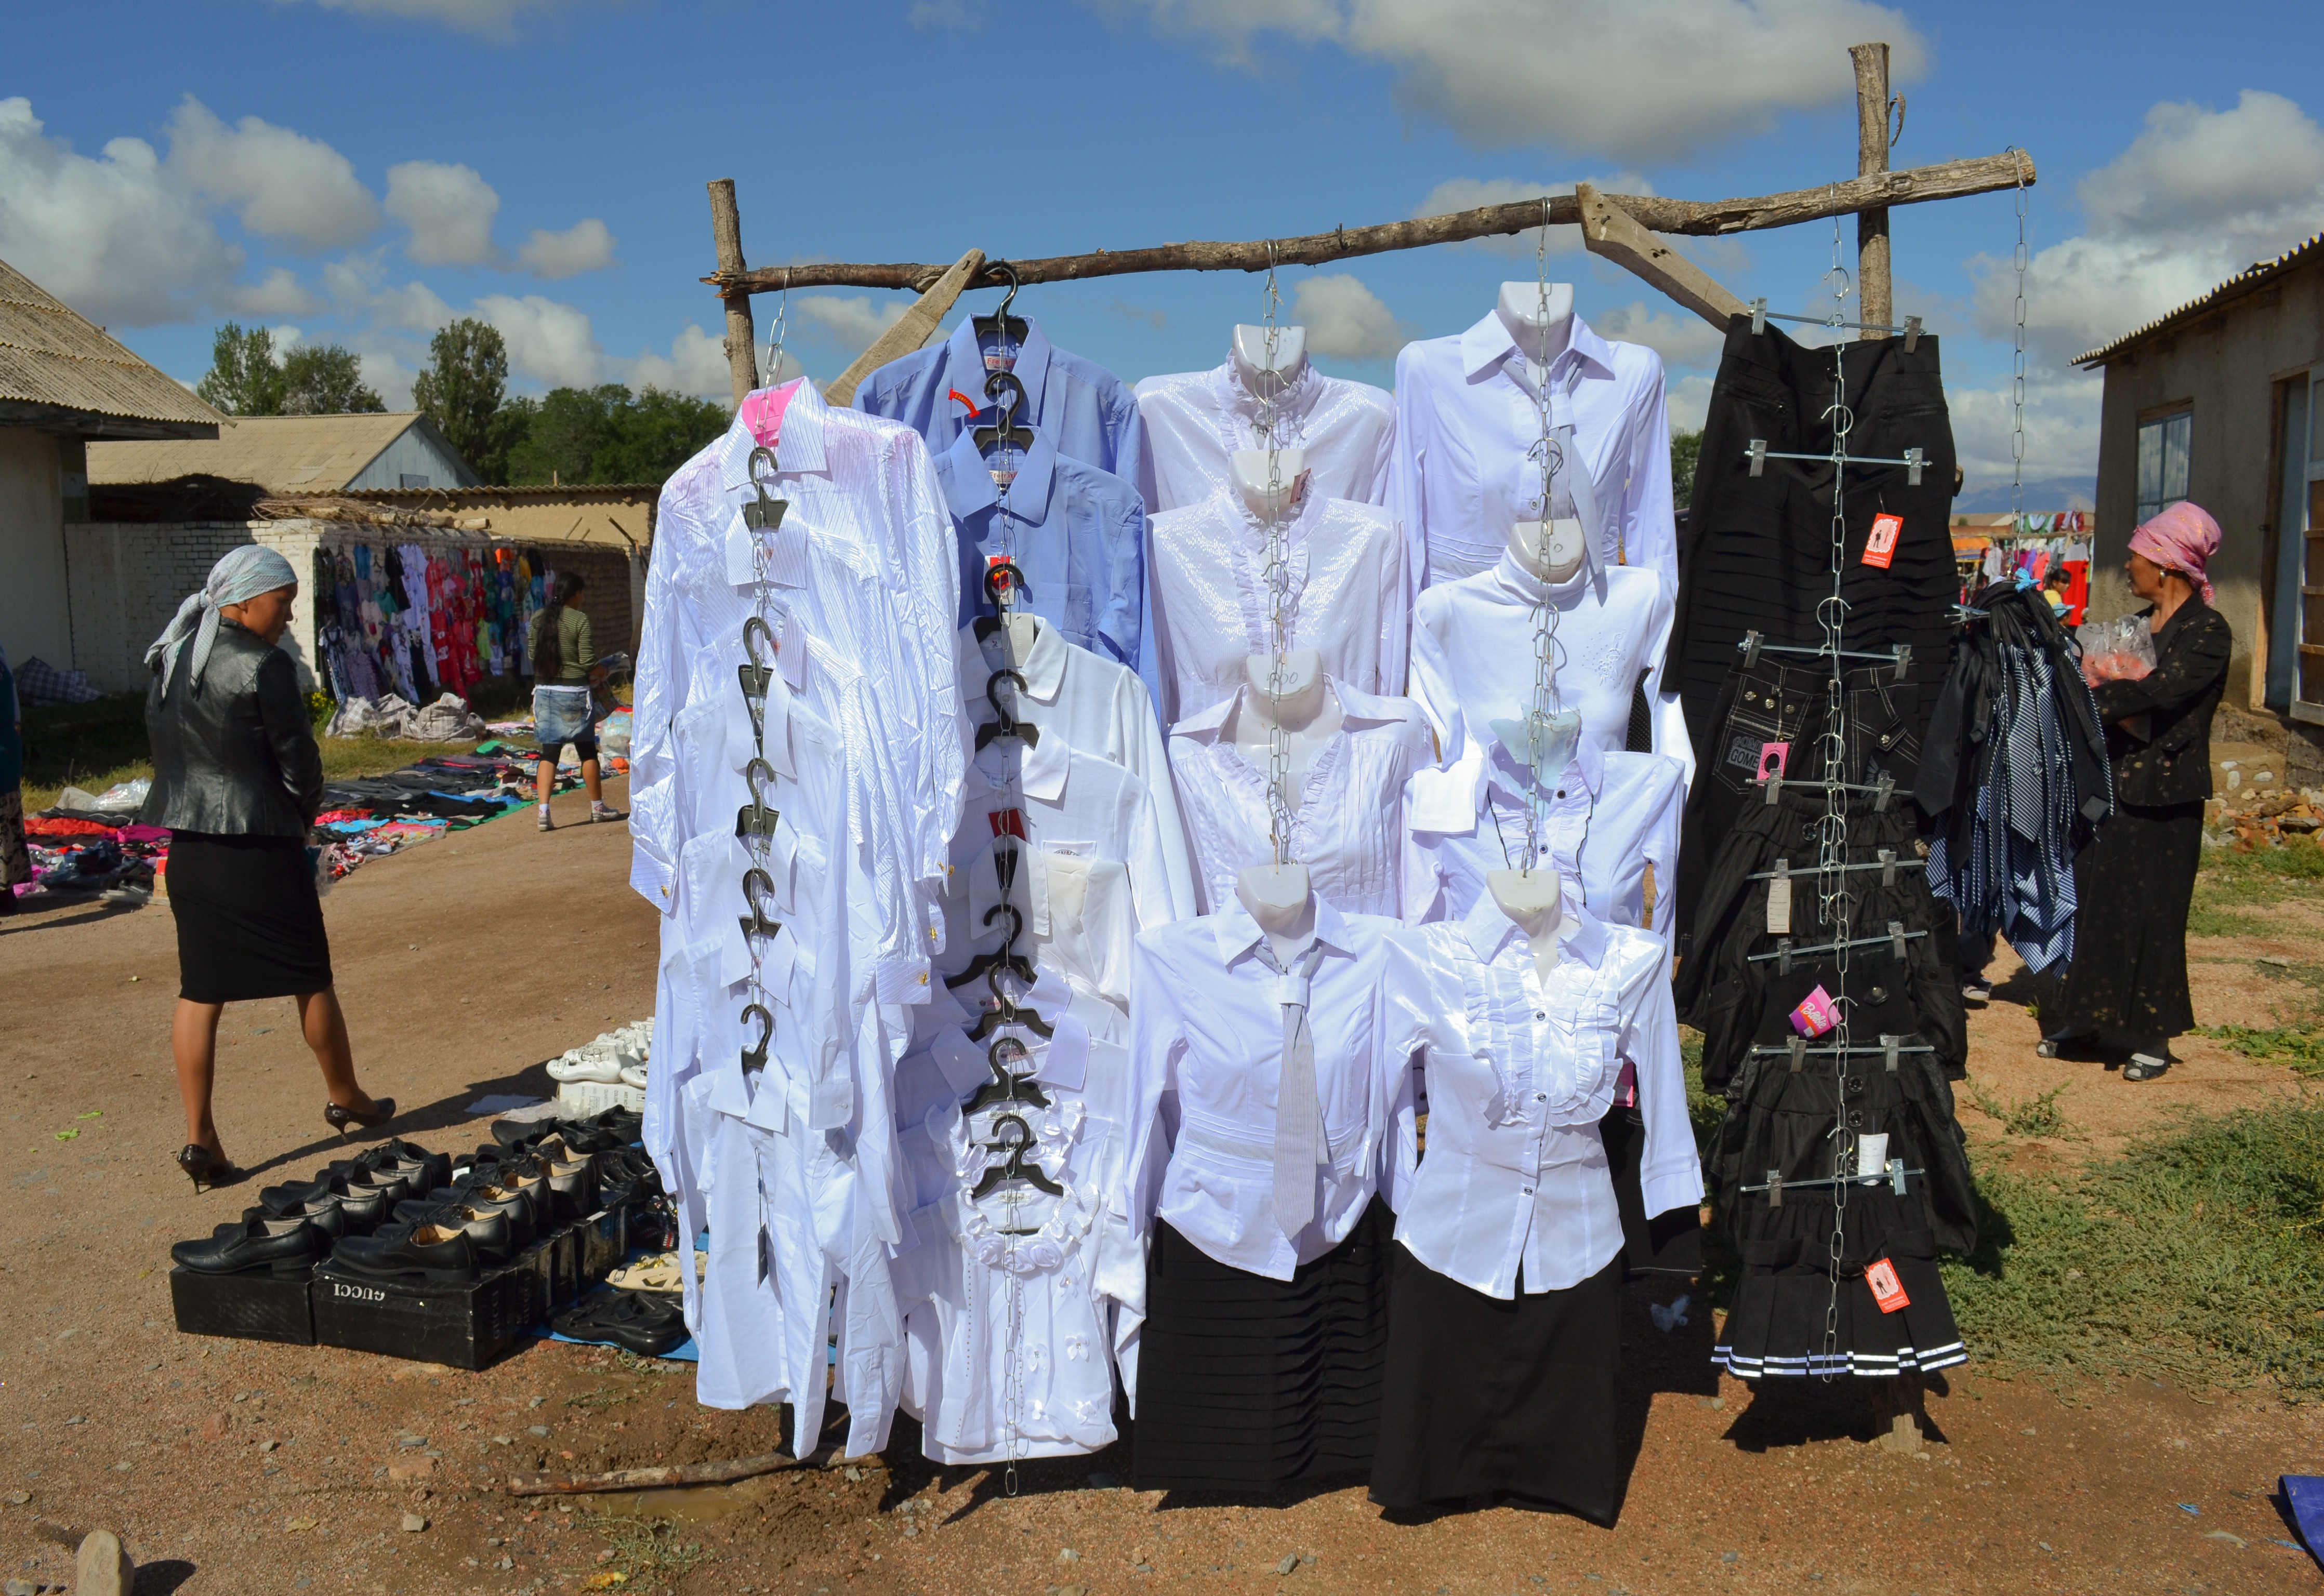
market, festival, shirts, kyrgyzstan, central asia